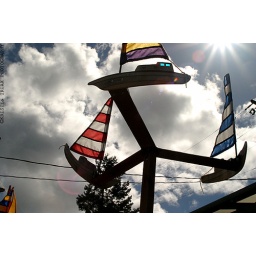
sail boats in the wind